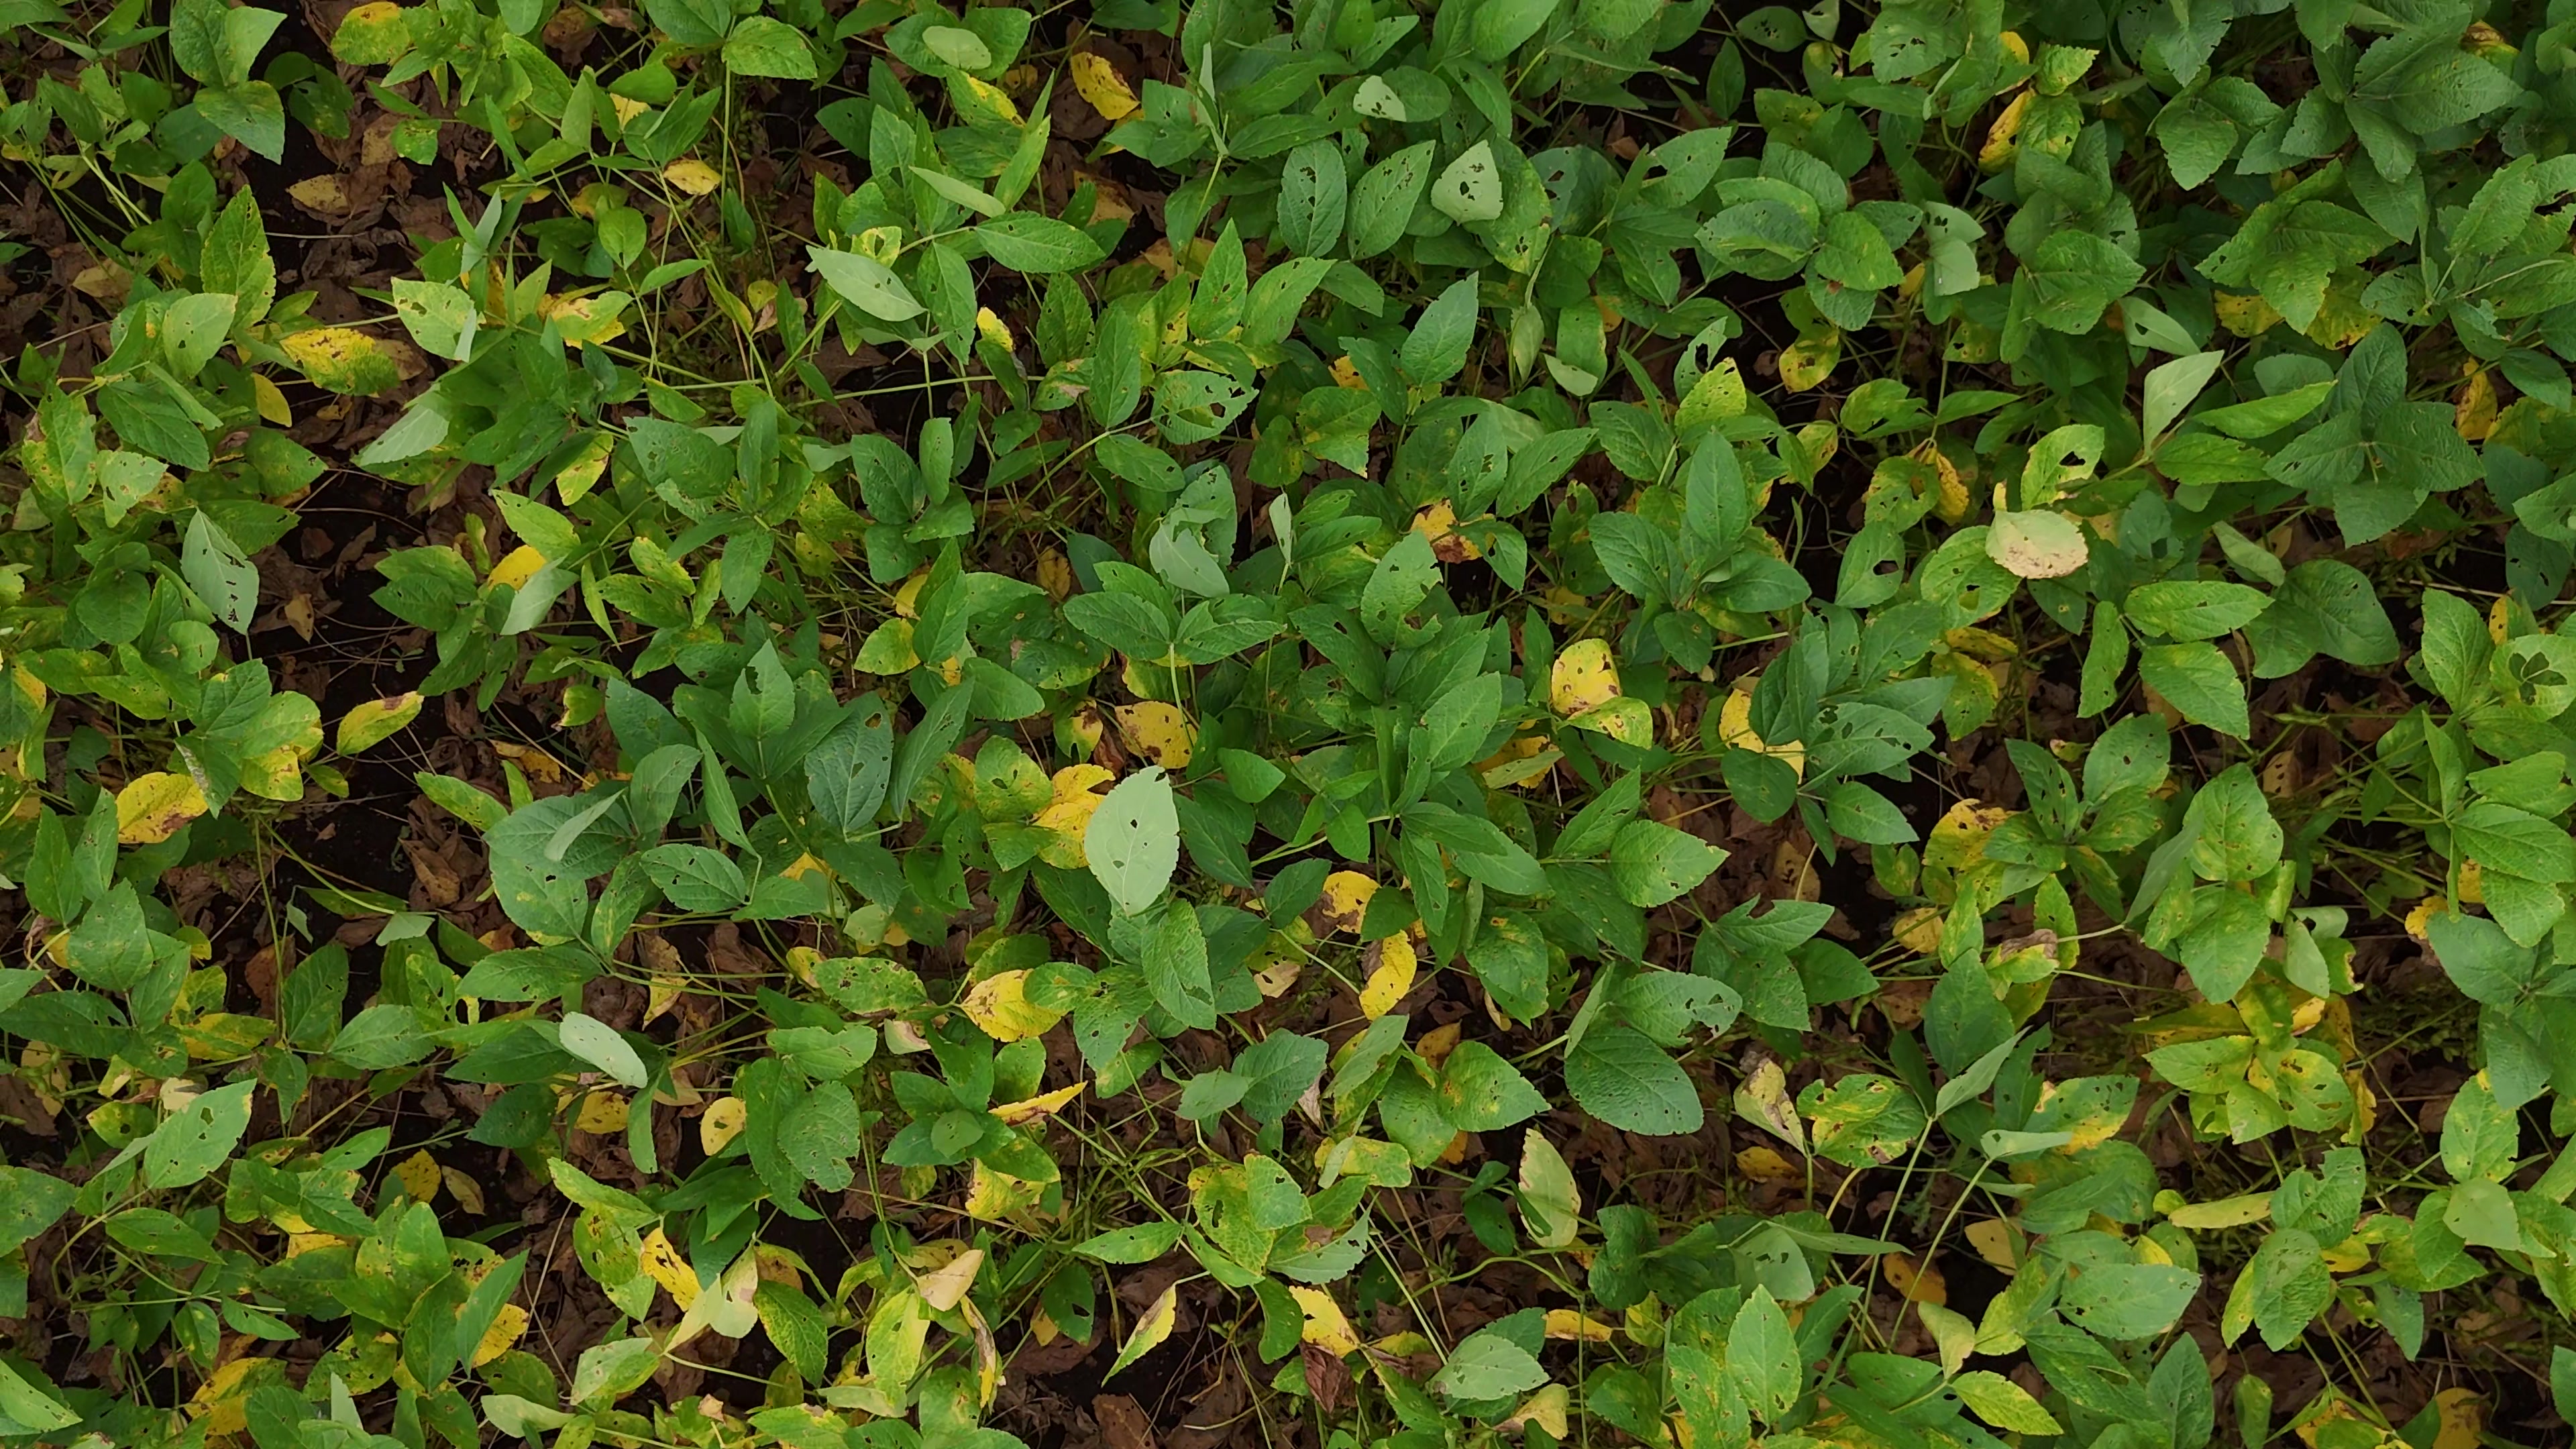
Label: Rust